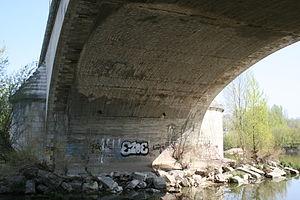
Arche 9, rive sud, pont George V, Orléans, Loiret, France
Le pont d'Orléans, dénommé pont Royal, puis pont National et, au cours de la Première Guerre mondiale, pont George-V, en l'honneur du roi d'Angleterre George V, est un pont voûté en maçonnerie franchissant la Loire à Orléans dans le département du Loiret en France. Il est situé à 1,2 km en aval du pont René-Thinat et 700 mètres en amont du pont Maréchal-Joffre, dans l'axe de la rue Royale sur la rive droite et de l'avenue Dauphine sur la rive gauche.